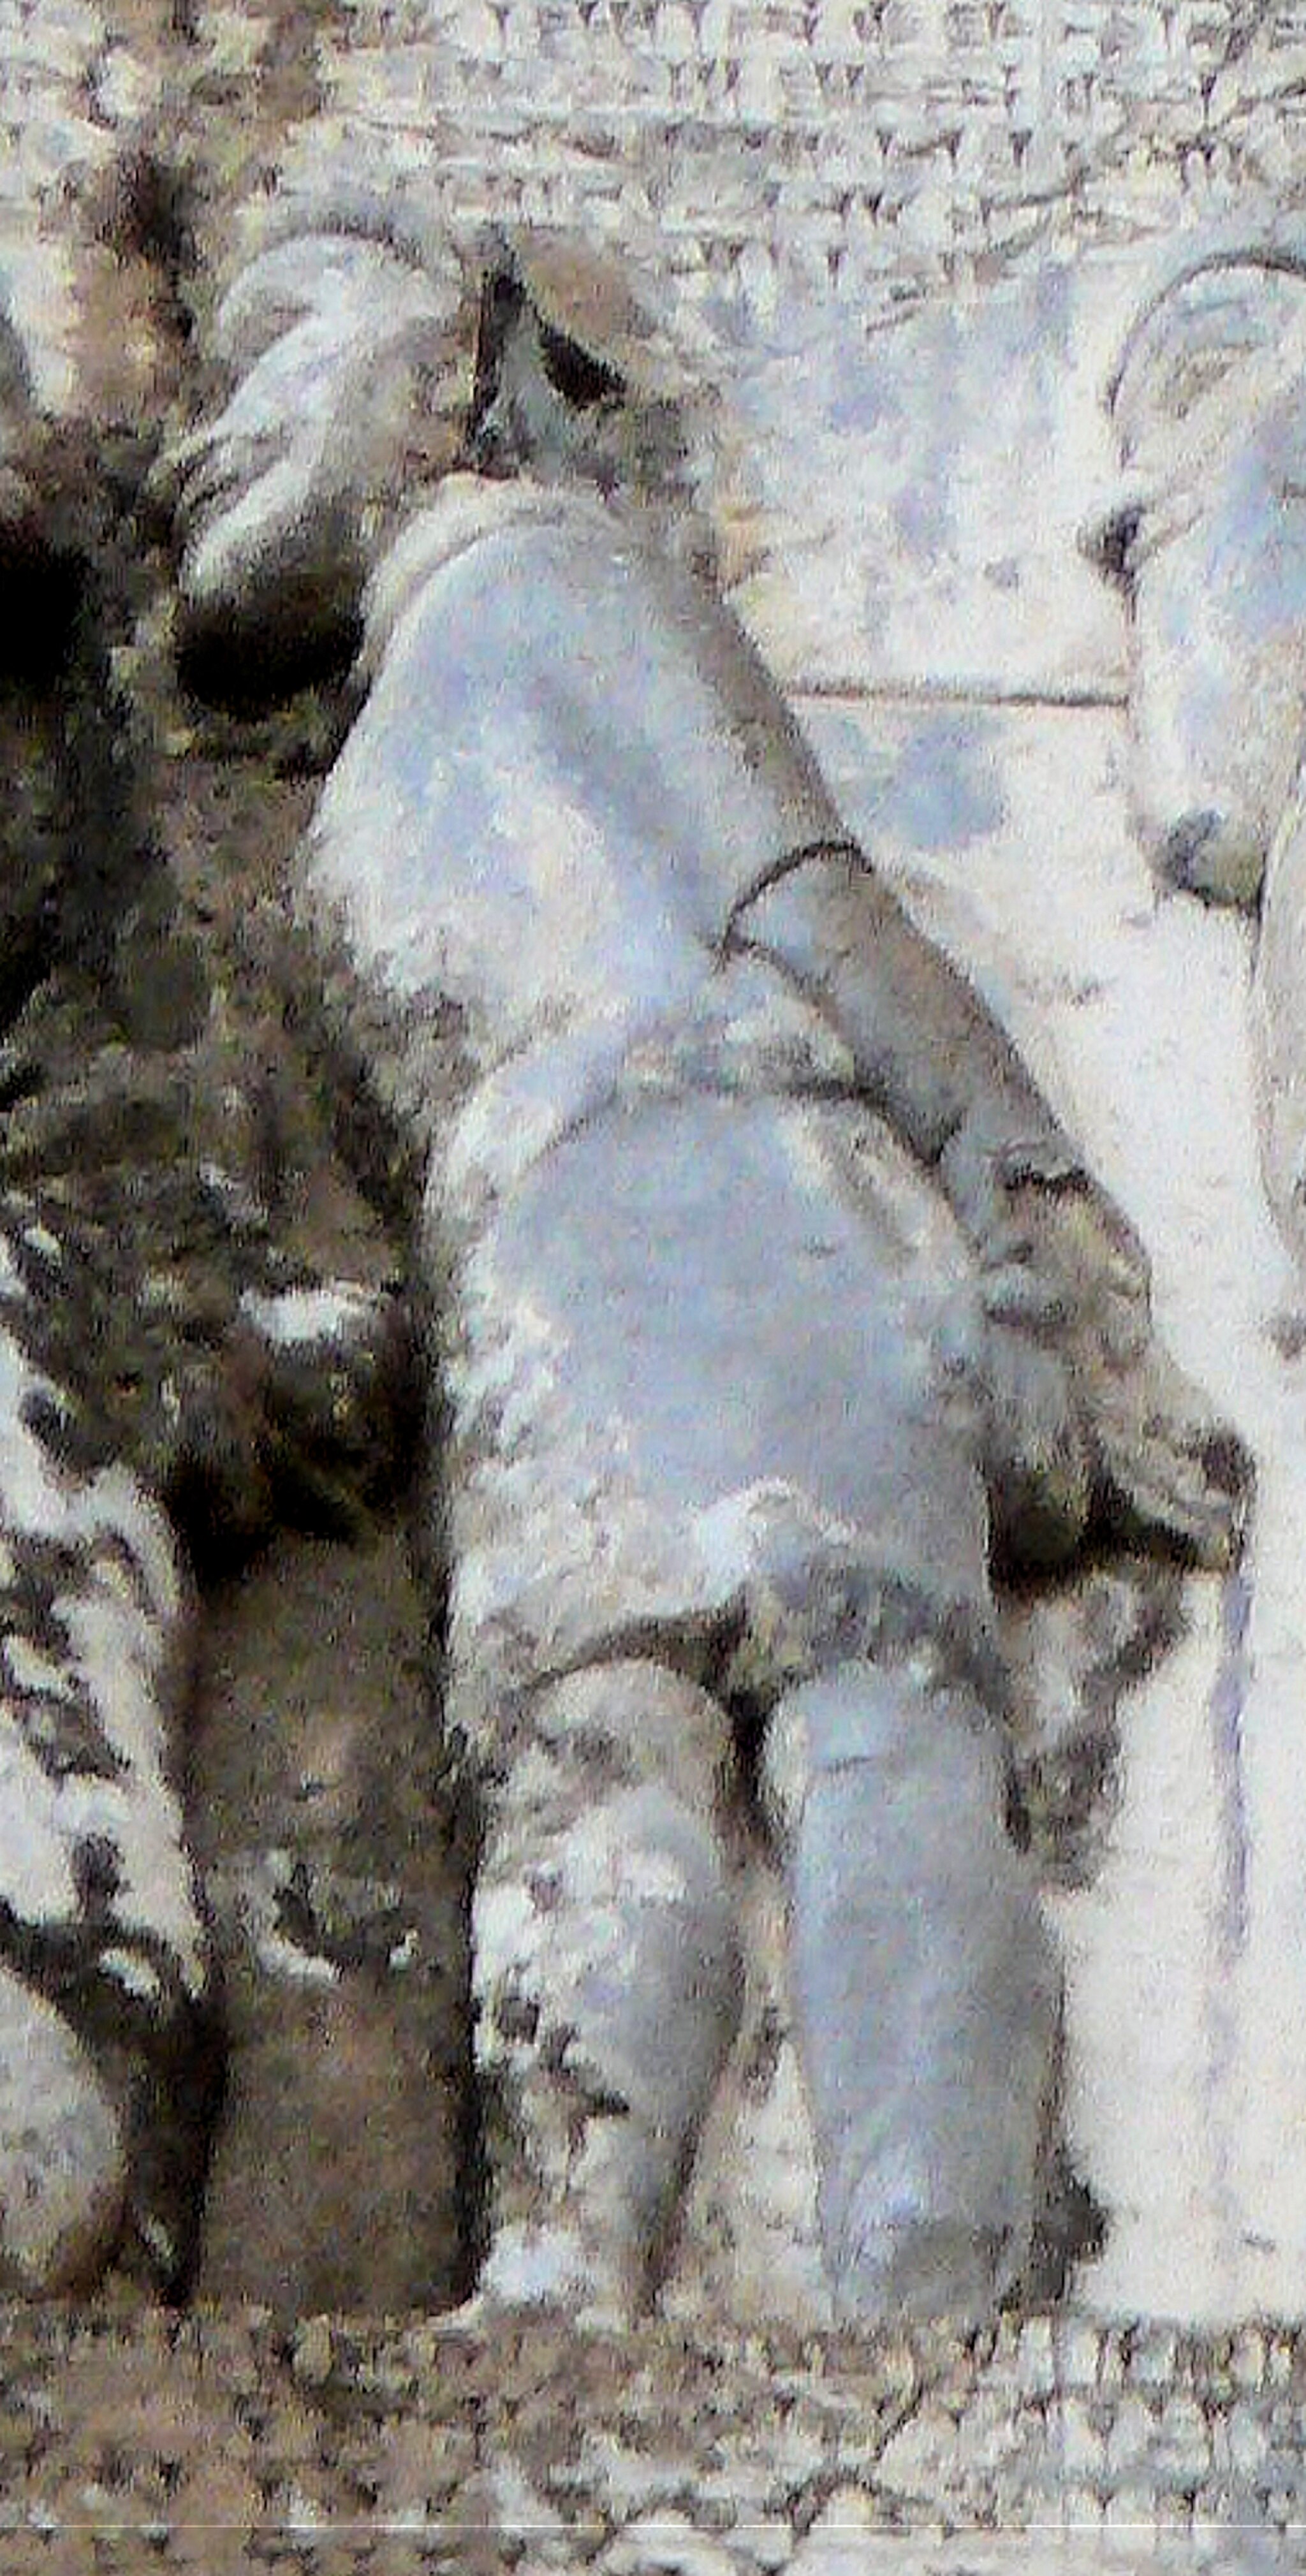
Title: Behistun relief Nidintu-Bel
Description: Behistun relief Nidintu-Bel
Date: 2019-01-20 07:54:43
Categories: Behistun Inscription, Extracted images